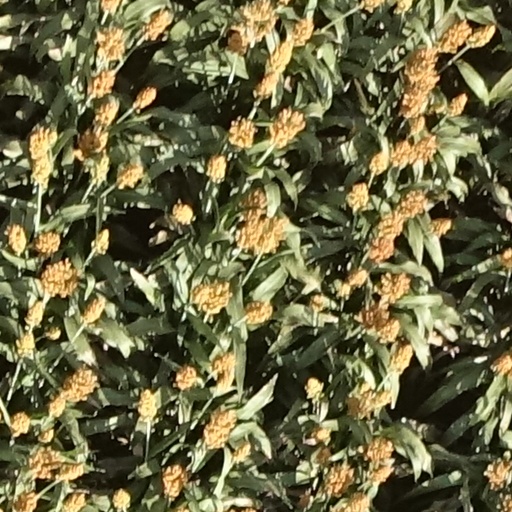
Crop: sorghum